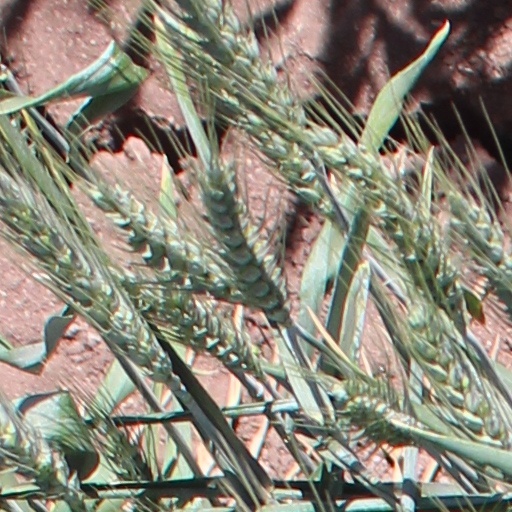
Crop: wheat